Aoshima Station

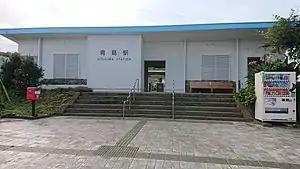
The station building in April 2020

is a passenger railway station located in the city of Miyazaki City, Miyazaki Prefecture, Japan. It is operated by JR Kyushu and is on the Nichinan Line.